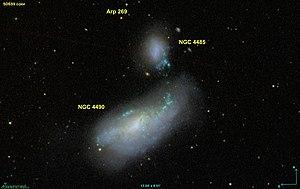
Image créée à l'aide du logiciel Aladin Sky Atlas du Centre de Données astronomiques de Strasbourg et des données publiques en format FIT de SDSS (Sloan Digital Sky Survey).
NGC 4485 est une petite galaxie irrégulière barrée de type magellanique. Elle est située dans la constellation des Chiens de chasse à environ 29 millions d'années-lumière. NGC 4485 a été découvert l'astronome germano-britannique William Herschel en 1788.
NGC 4490 aussi appelé la galaxie du Cocon est une galaxie spirale barrée située dans la constellation des Chiens de chasse à environ 26 millions d'années-lumière. NGC 4490 a été découvert l'astronome germano-britannique William Herschel en 1788.